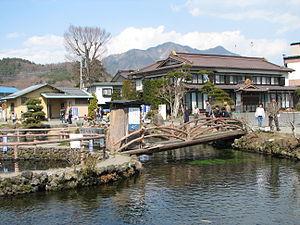
Village de Oshino, district de Minamitsuru, préfecture de Yamanashi, Japon
Oshino est un village situé dans le district de Minamitsuru, au Japon.